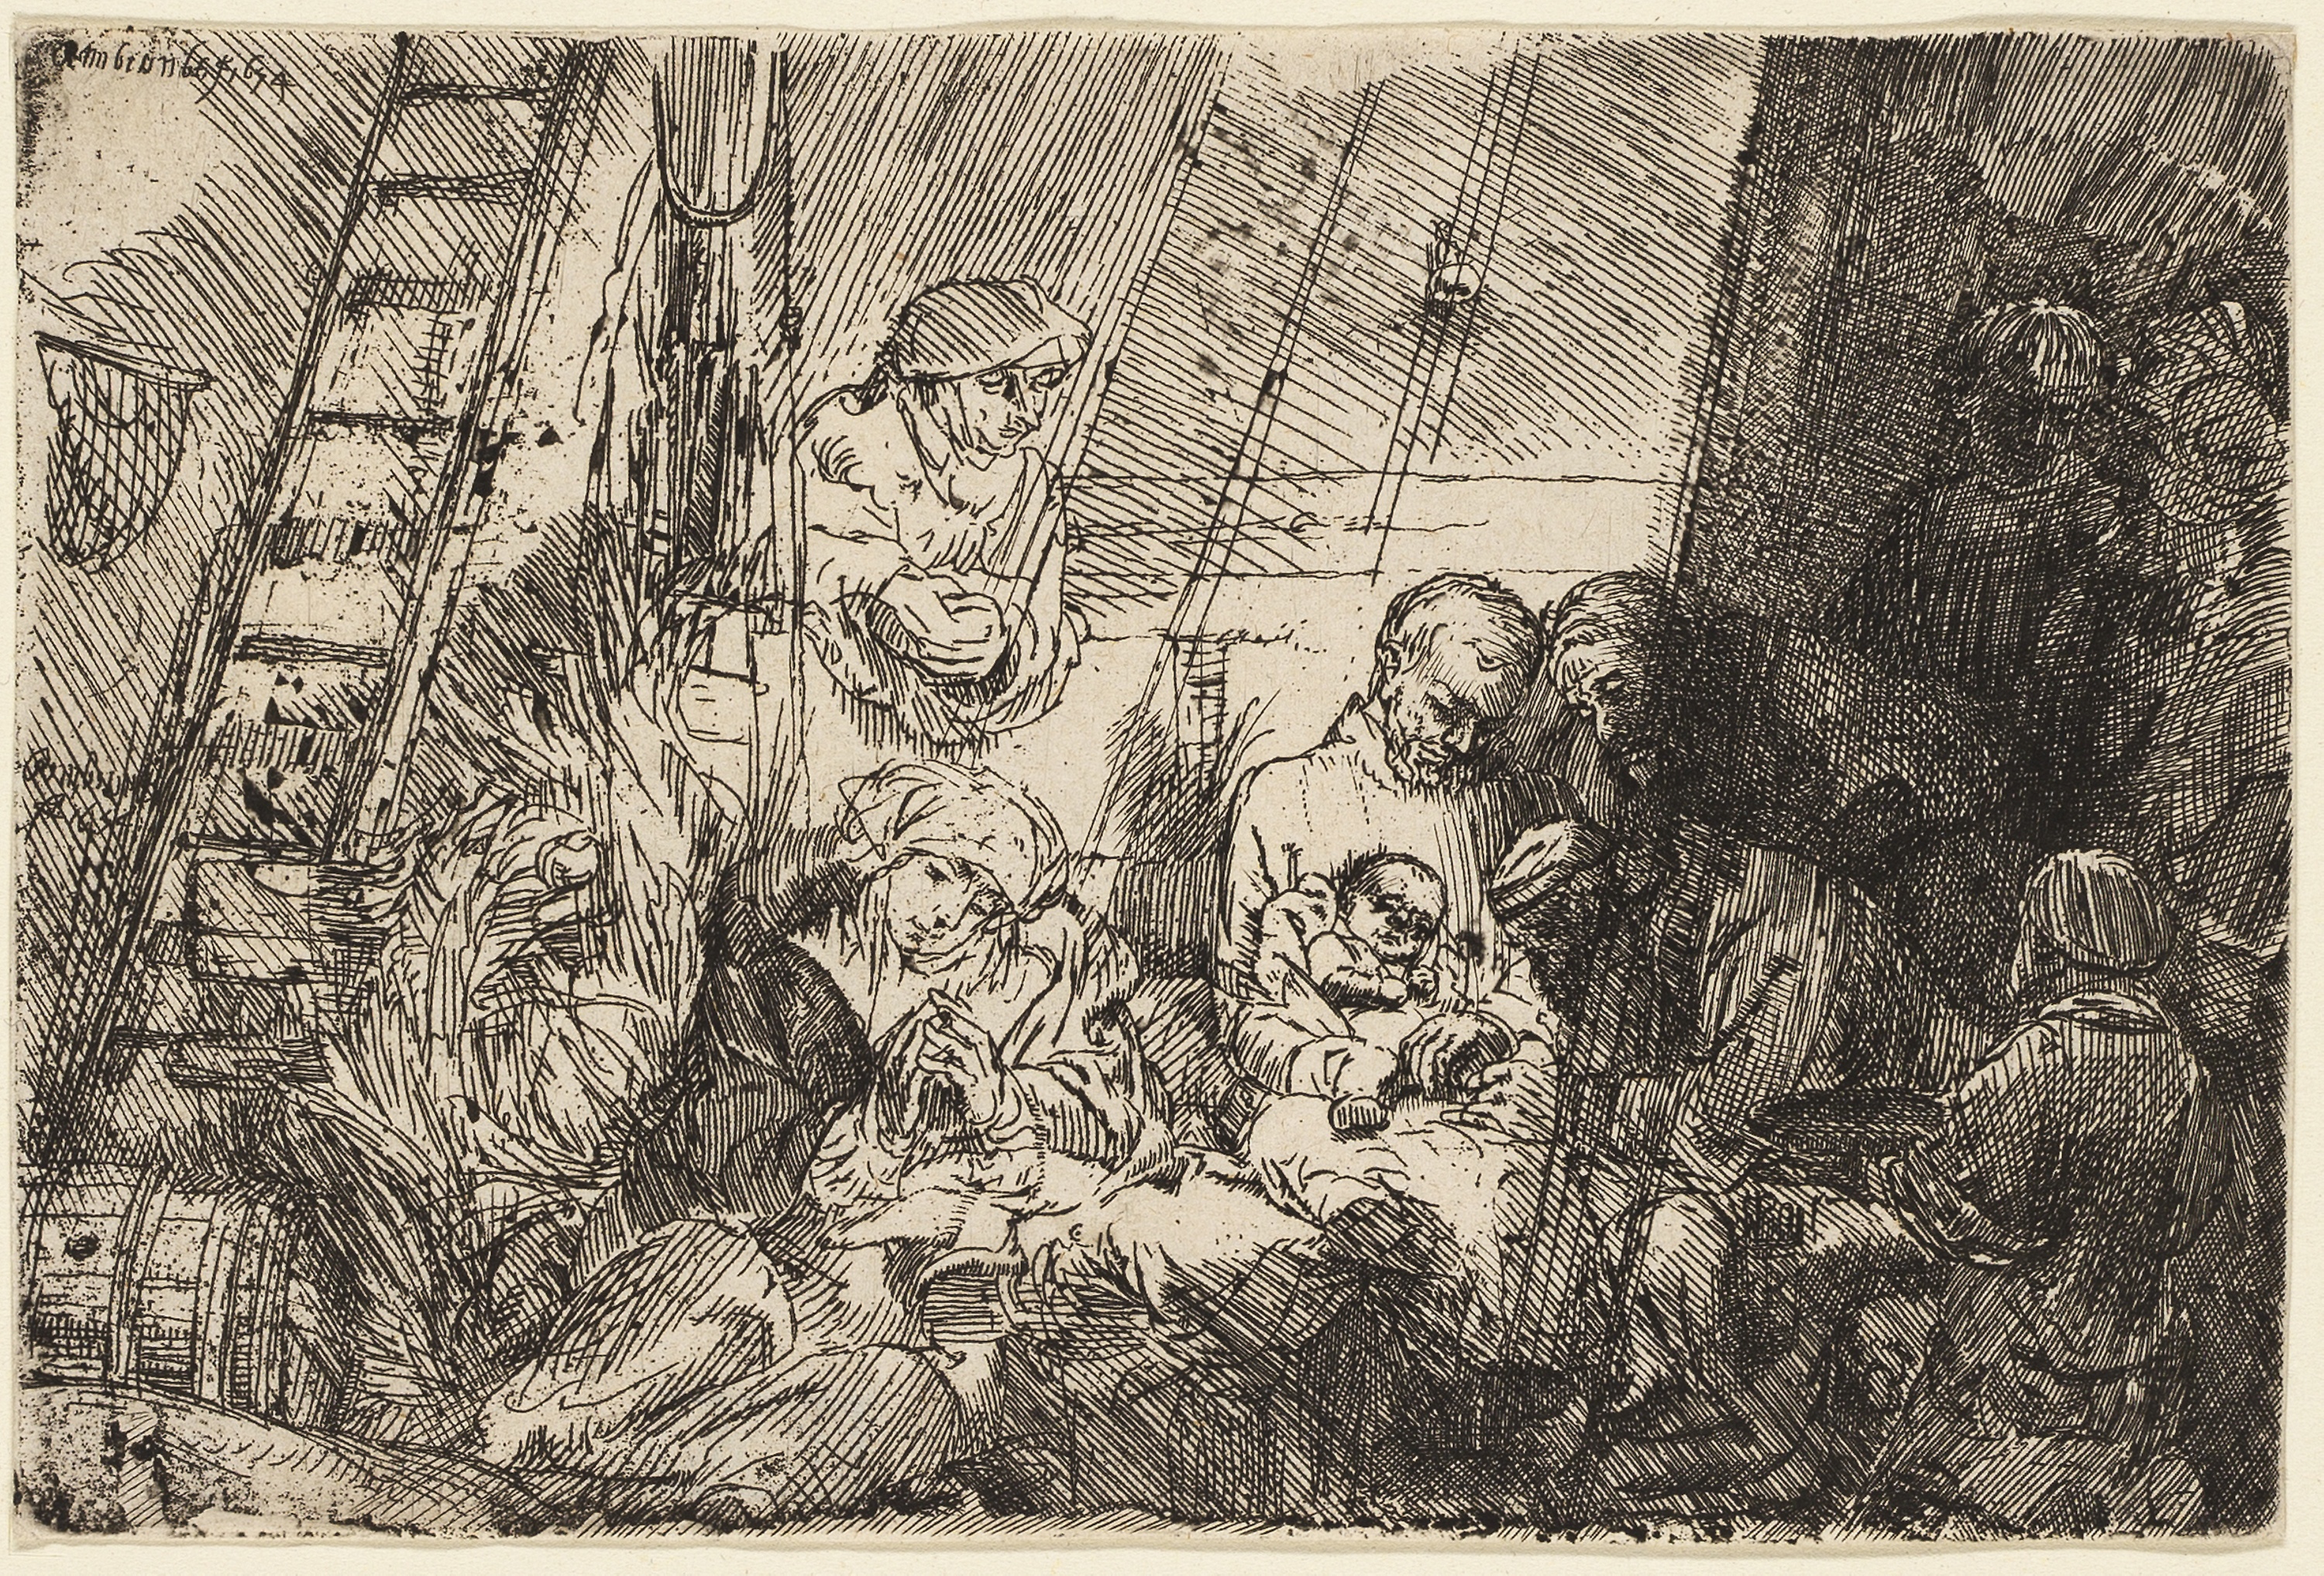
black and white, art, history, drawing, artwork, illustration, visual arts, monochrome, font